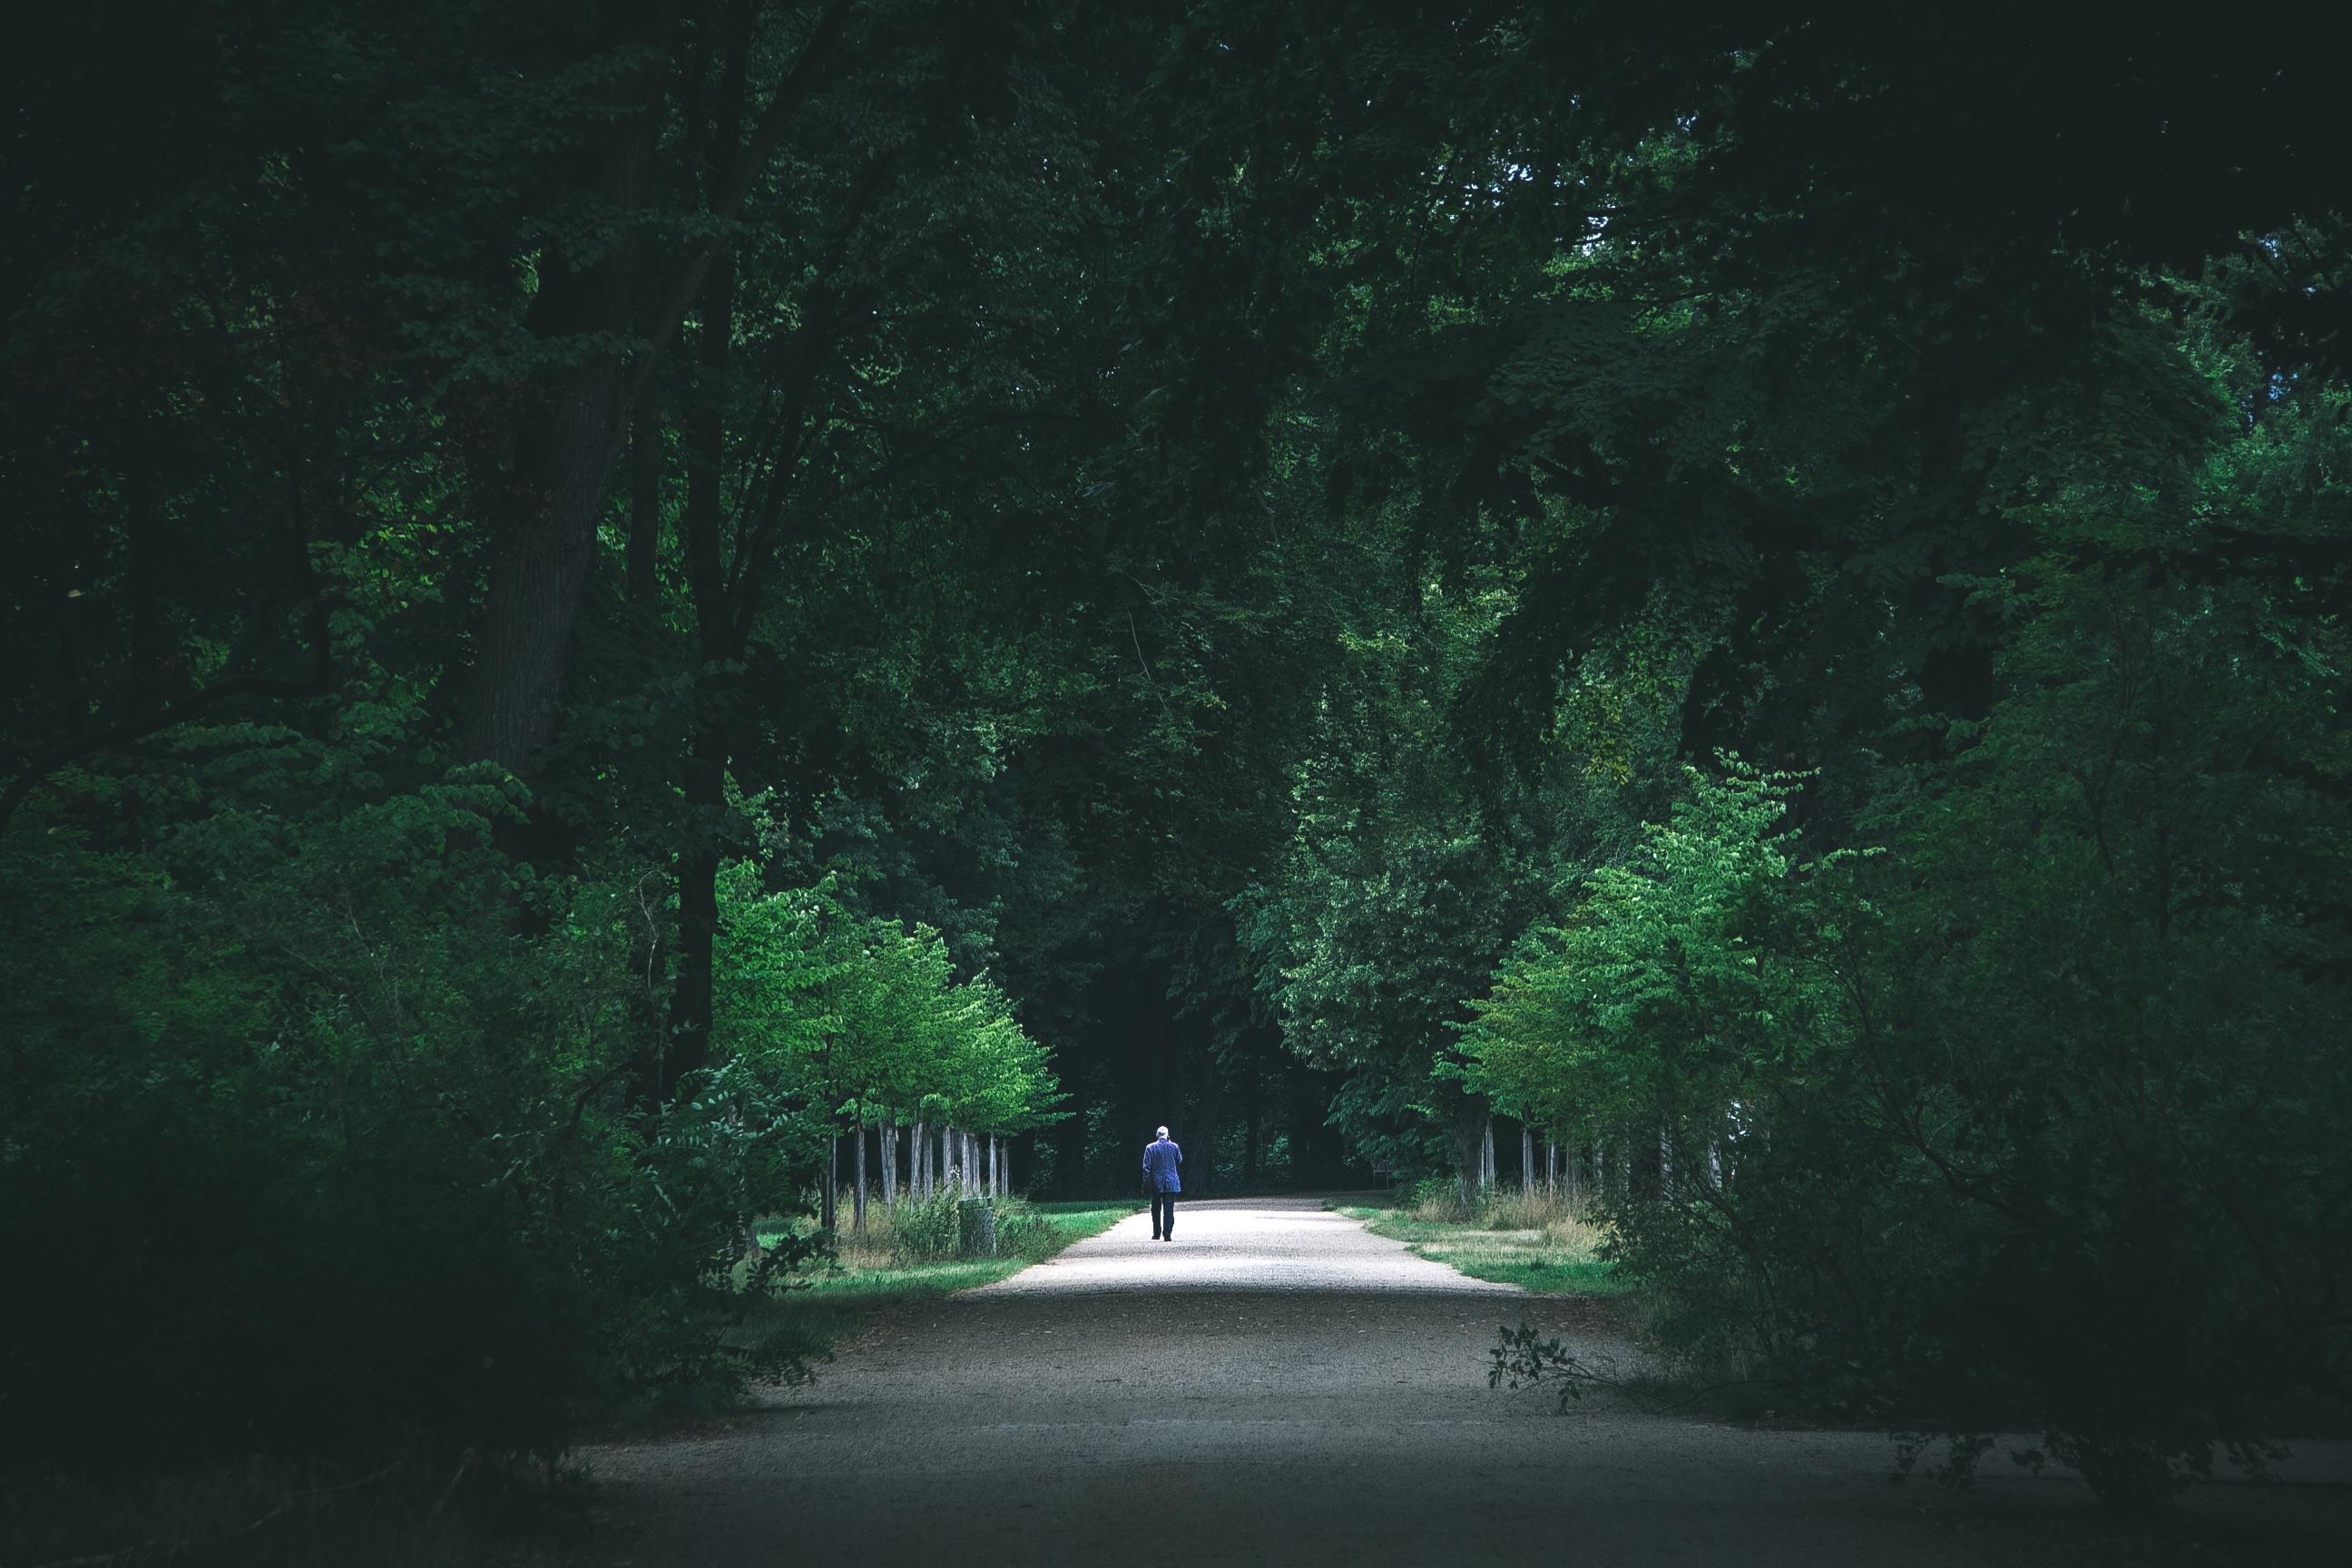
tree, nature, forest, light, plant, fog, mist, night, sunlight, morning, leaf, dawn, green, darkness, moonlight, habitat, atmospheric phenomenon, woody plant